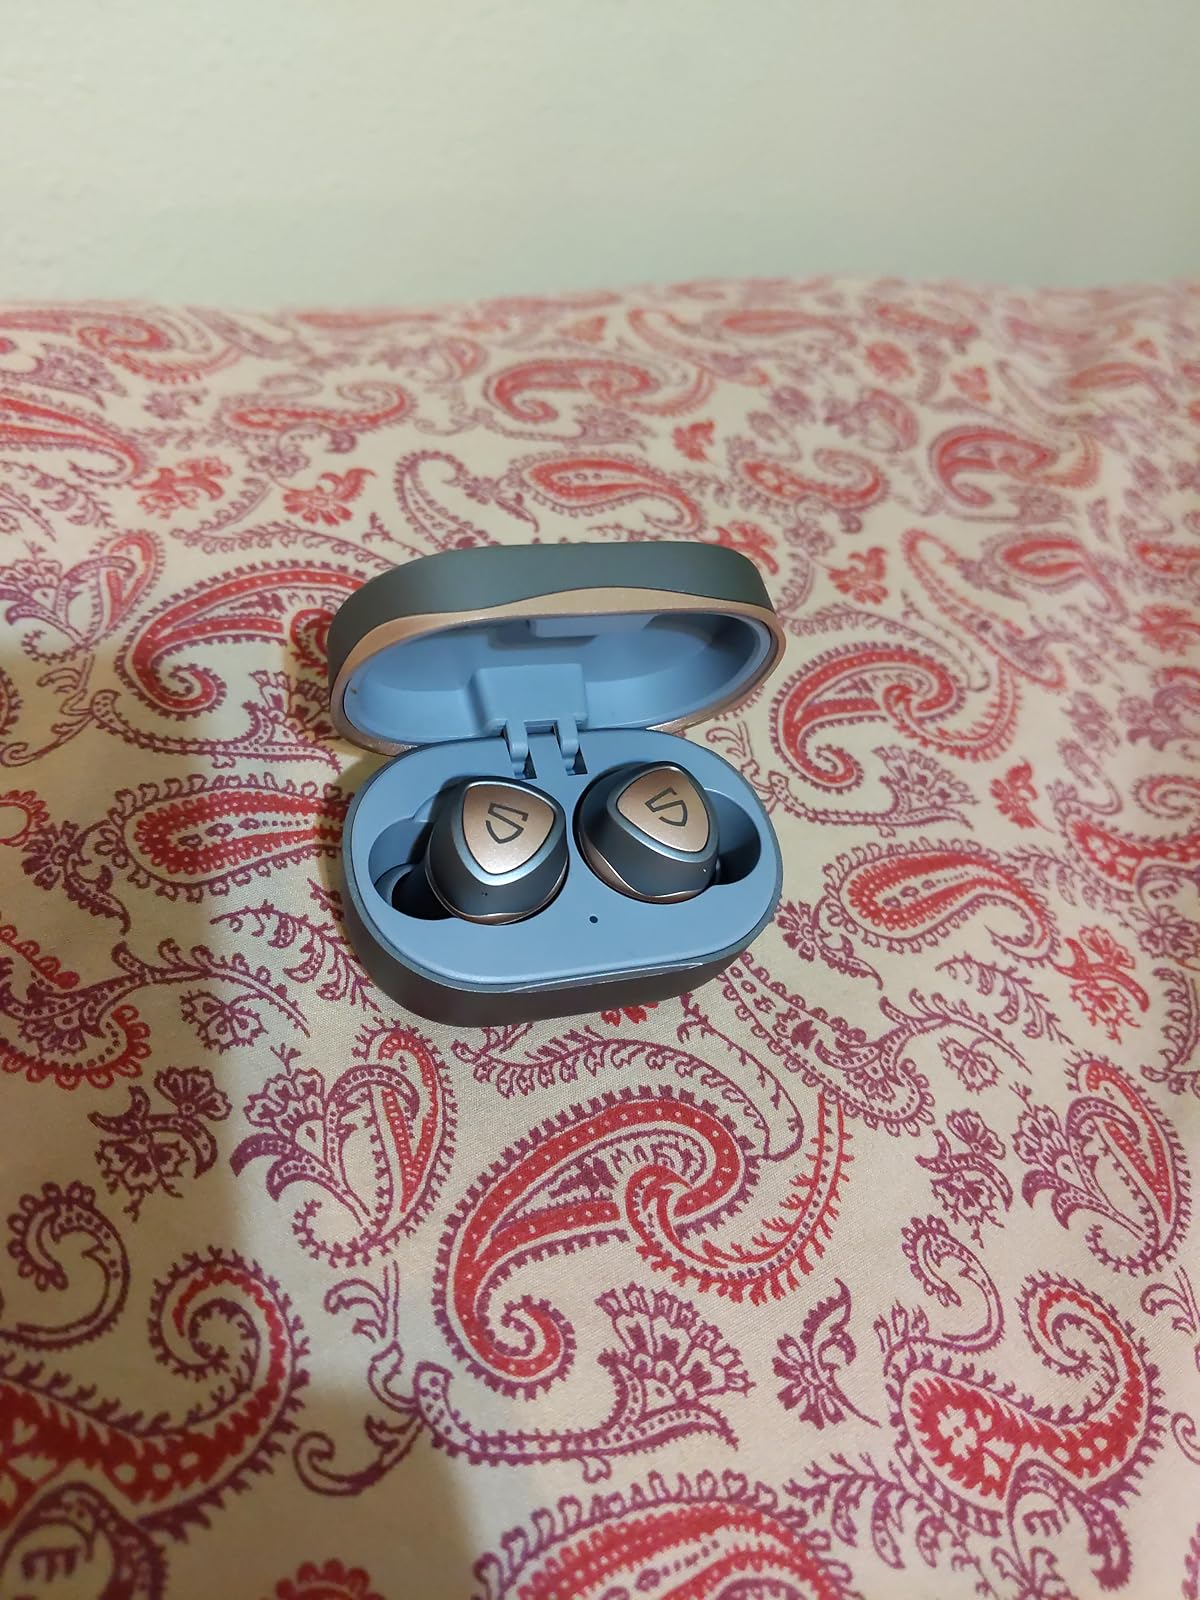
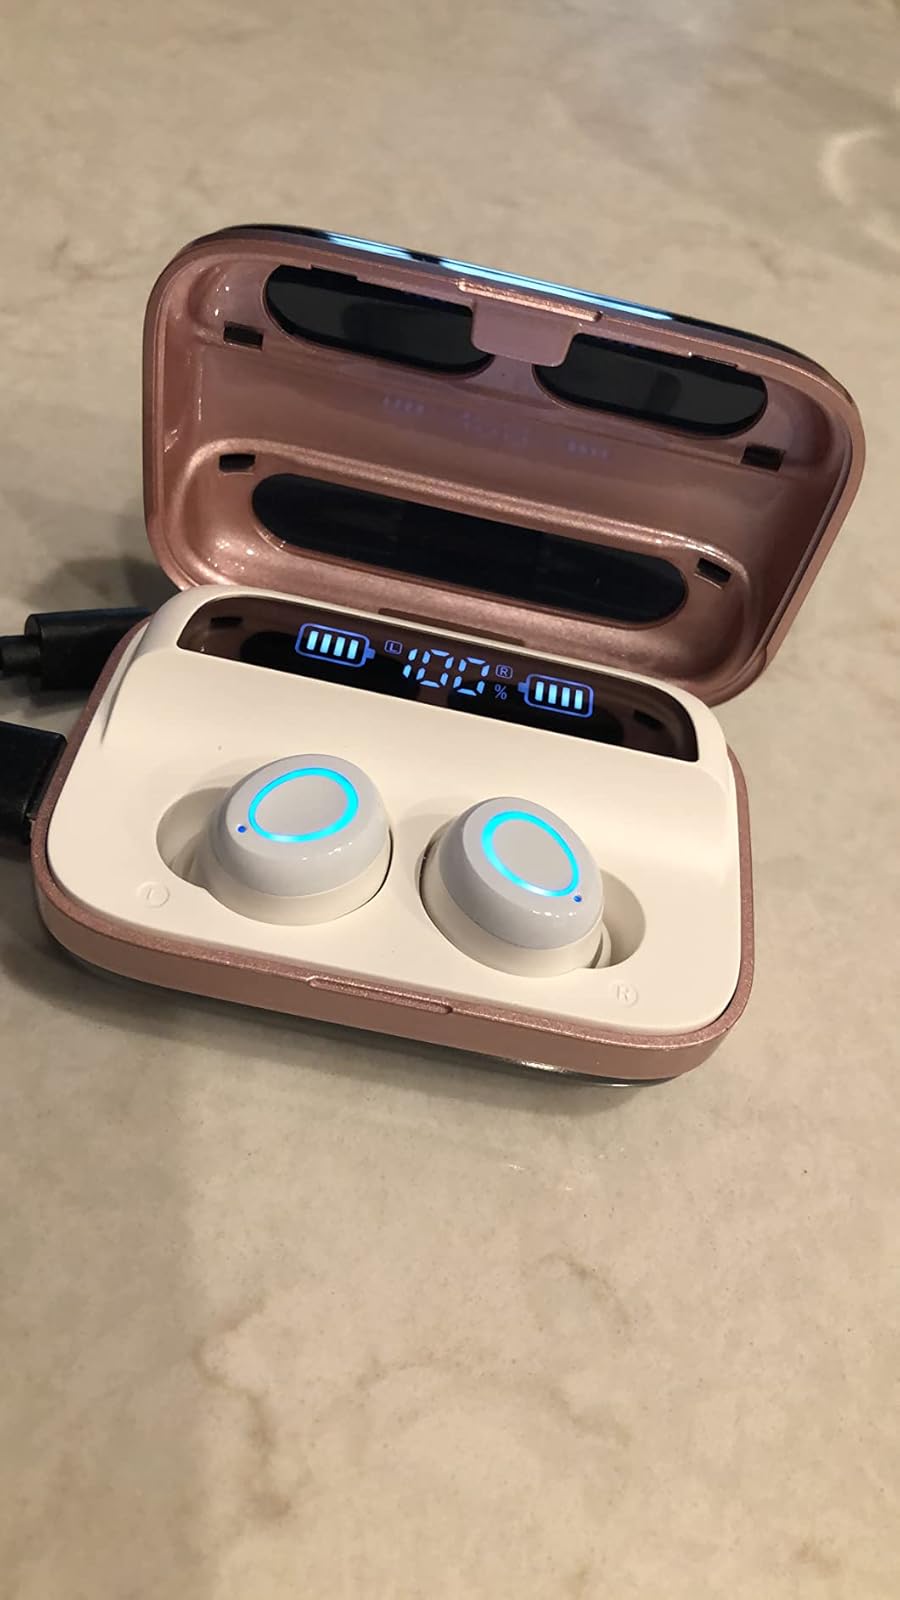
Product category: earbuds
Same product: no